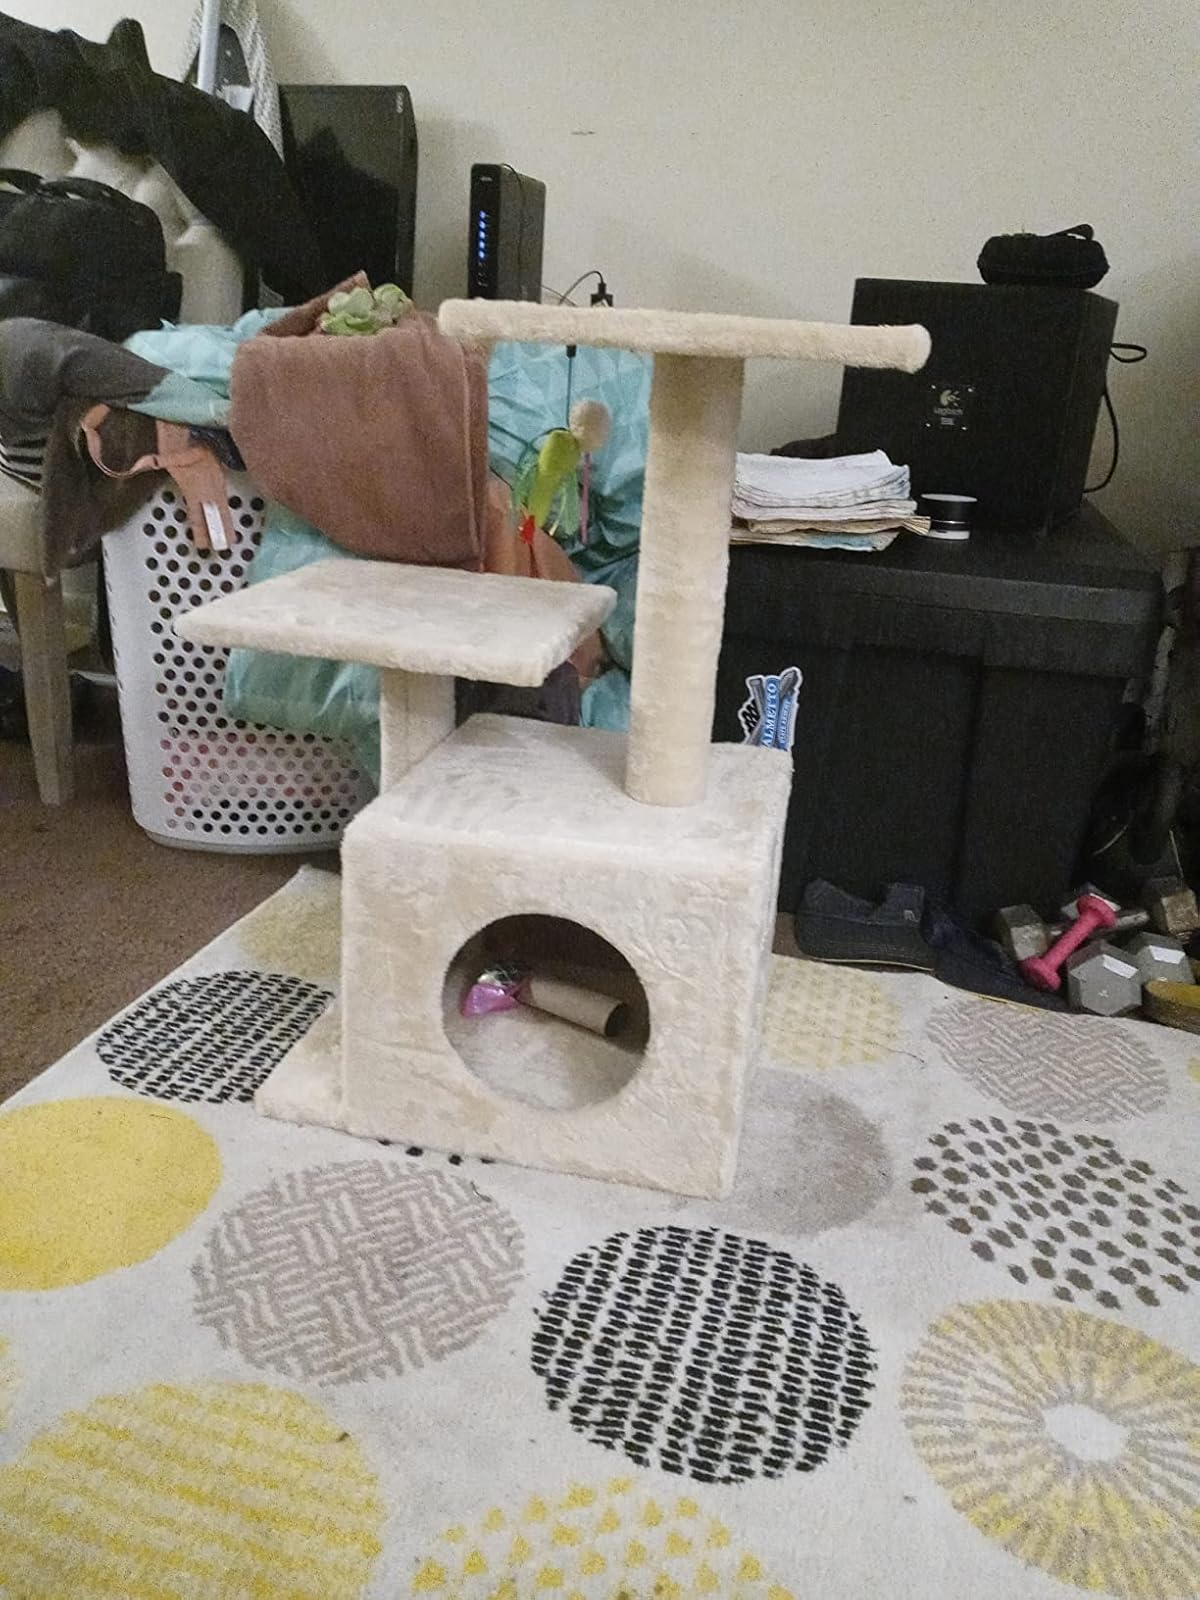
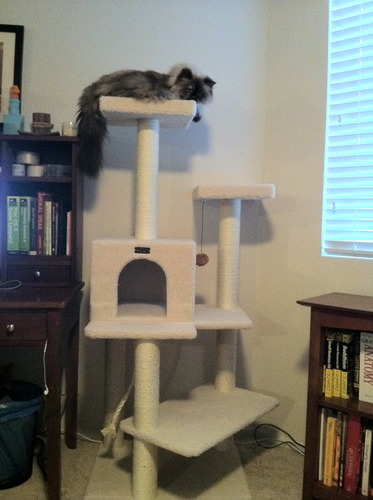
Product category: items_cat tree
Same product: no